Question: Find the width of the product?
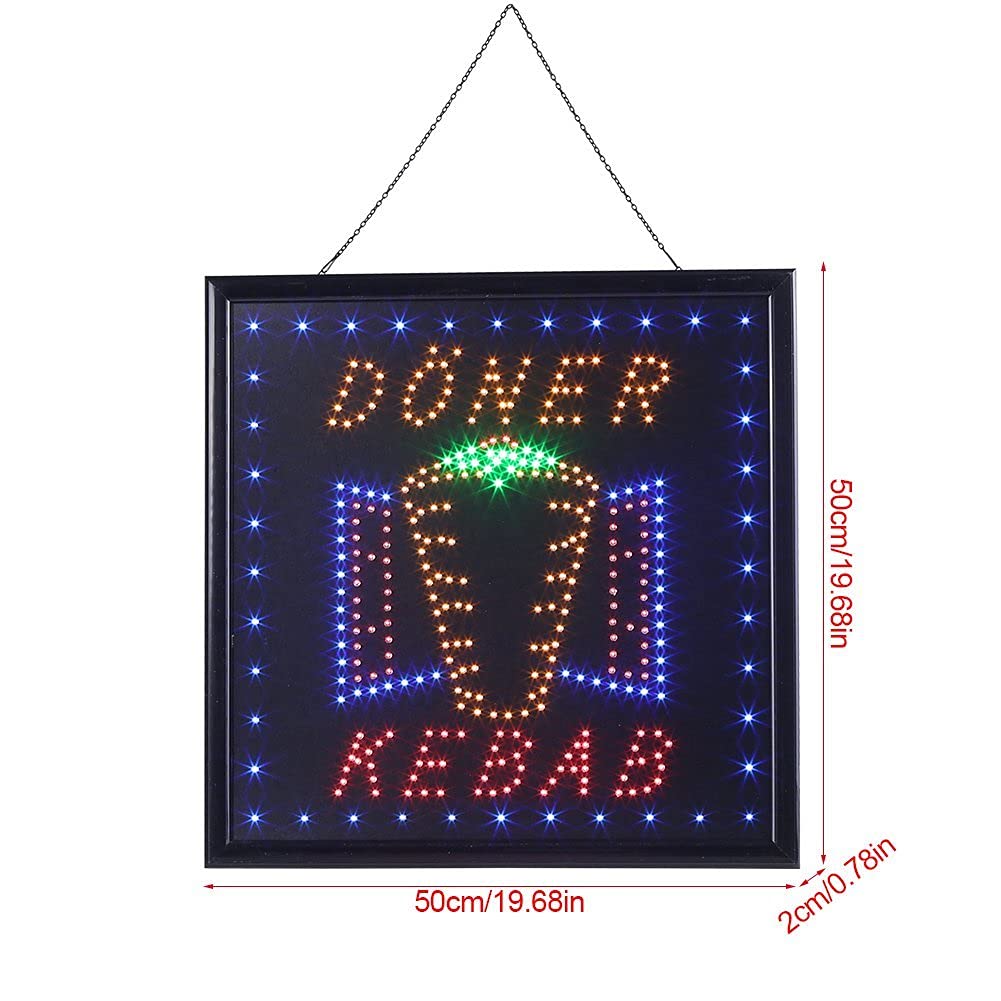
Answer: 50.0 centimetre